National Anti-Vaccination League

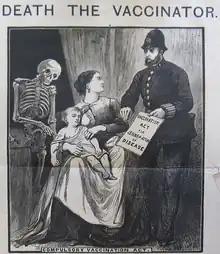
"Death the Vaccinator", published by the London Society for the Abolition of Compulsory Vaccination in the late 1800s

The National Anti-Vaccination League (NAVL) was a British anti-vaccination organization that was formed in 1896 from earlier smaller organizations. Historically, the League had opposed compulsory vaccination, particularly against smallpox. It was part of a wider anti-vaccinationist movement, arguing that vaccination did more harm than good.